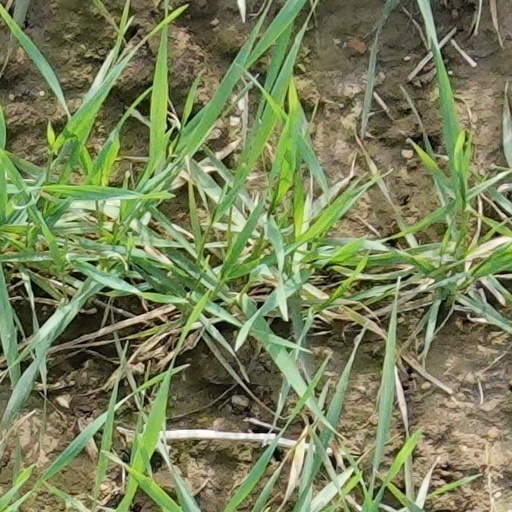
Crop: wheat